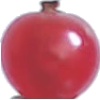
Label: redcurrant